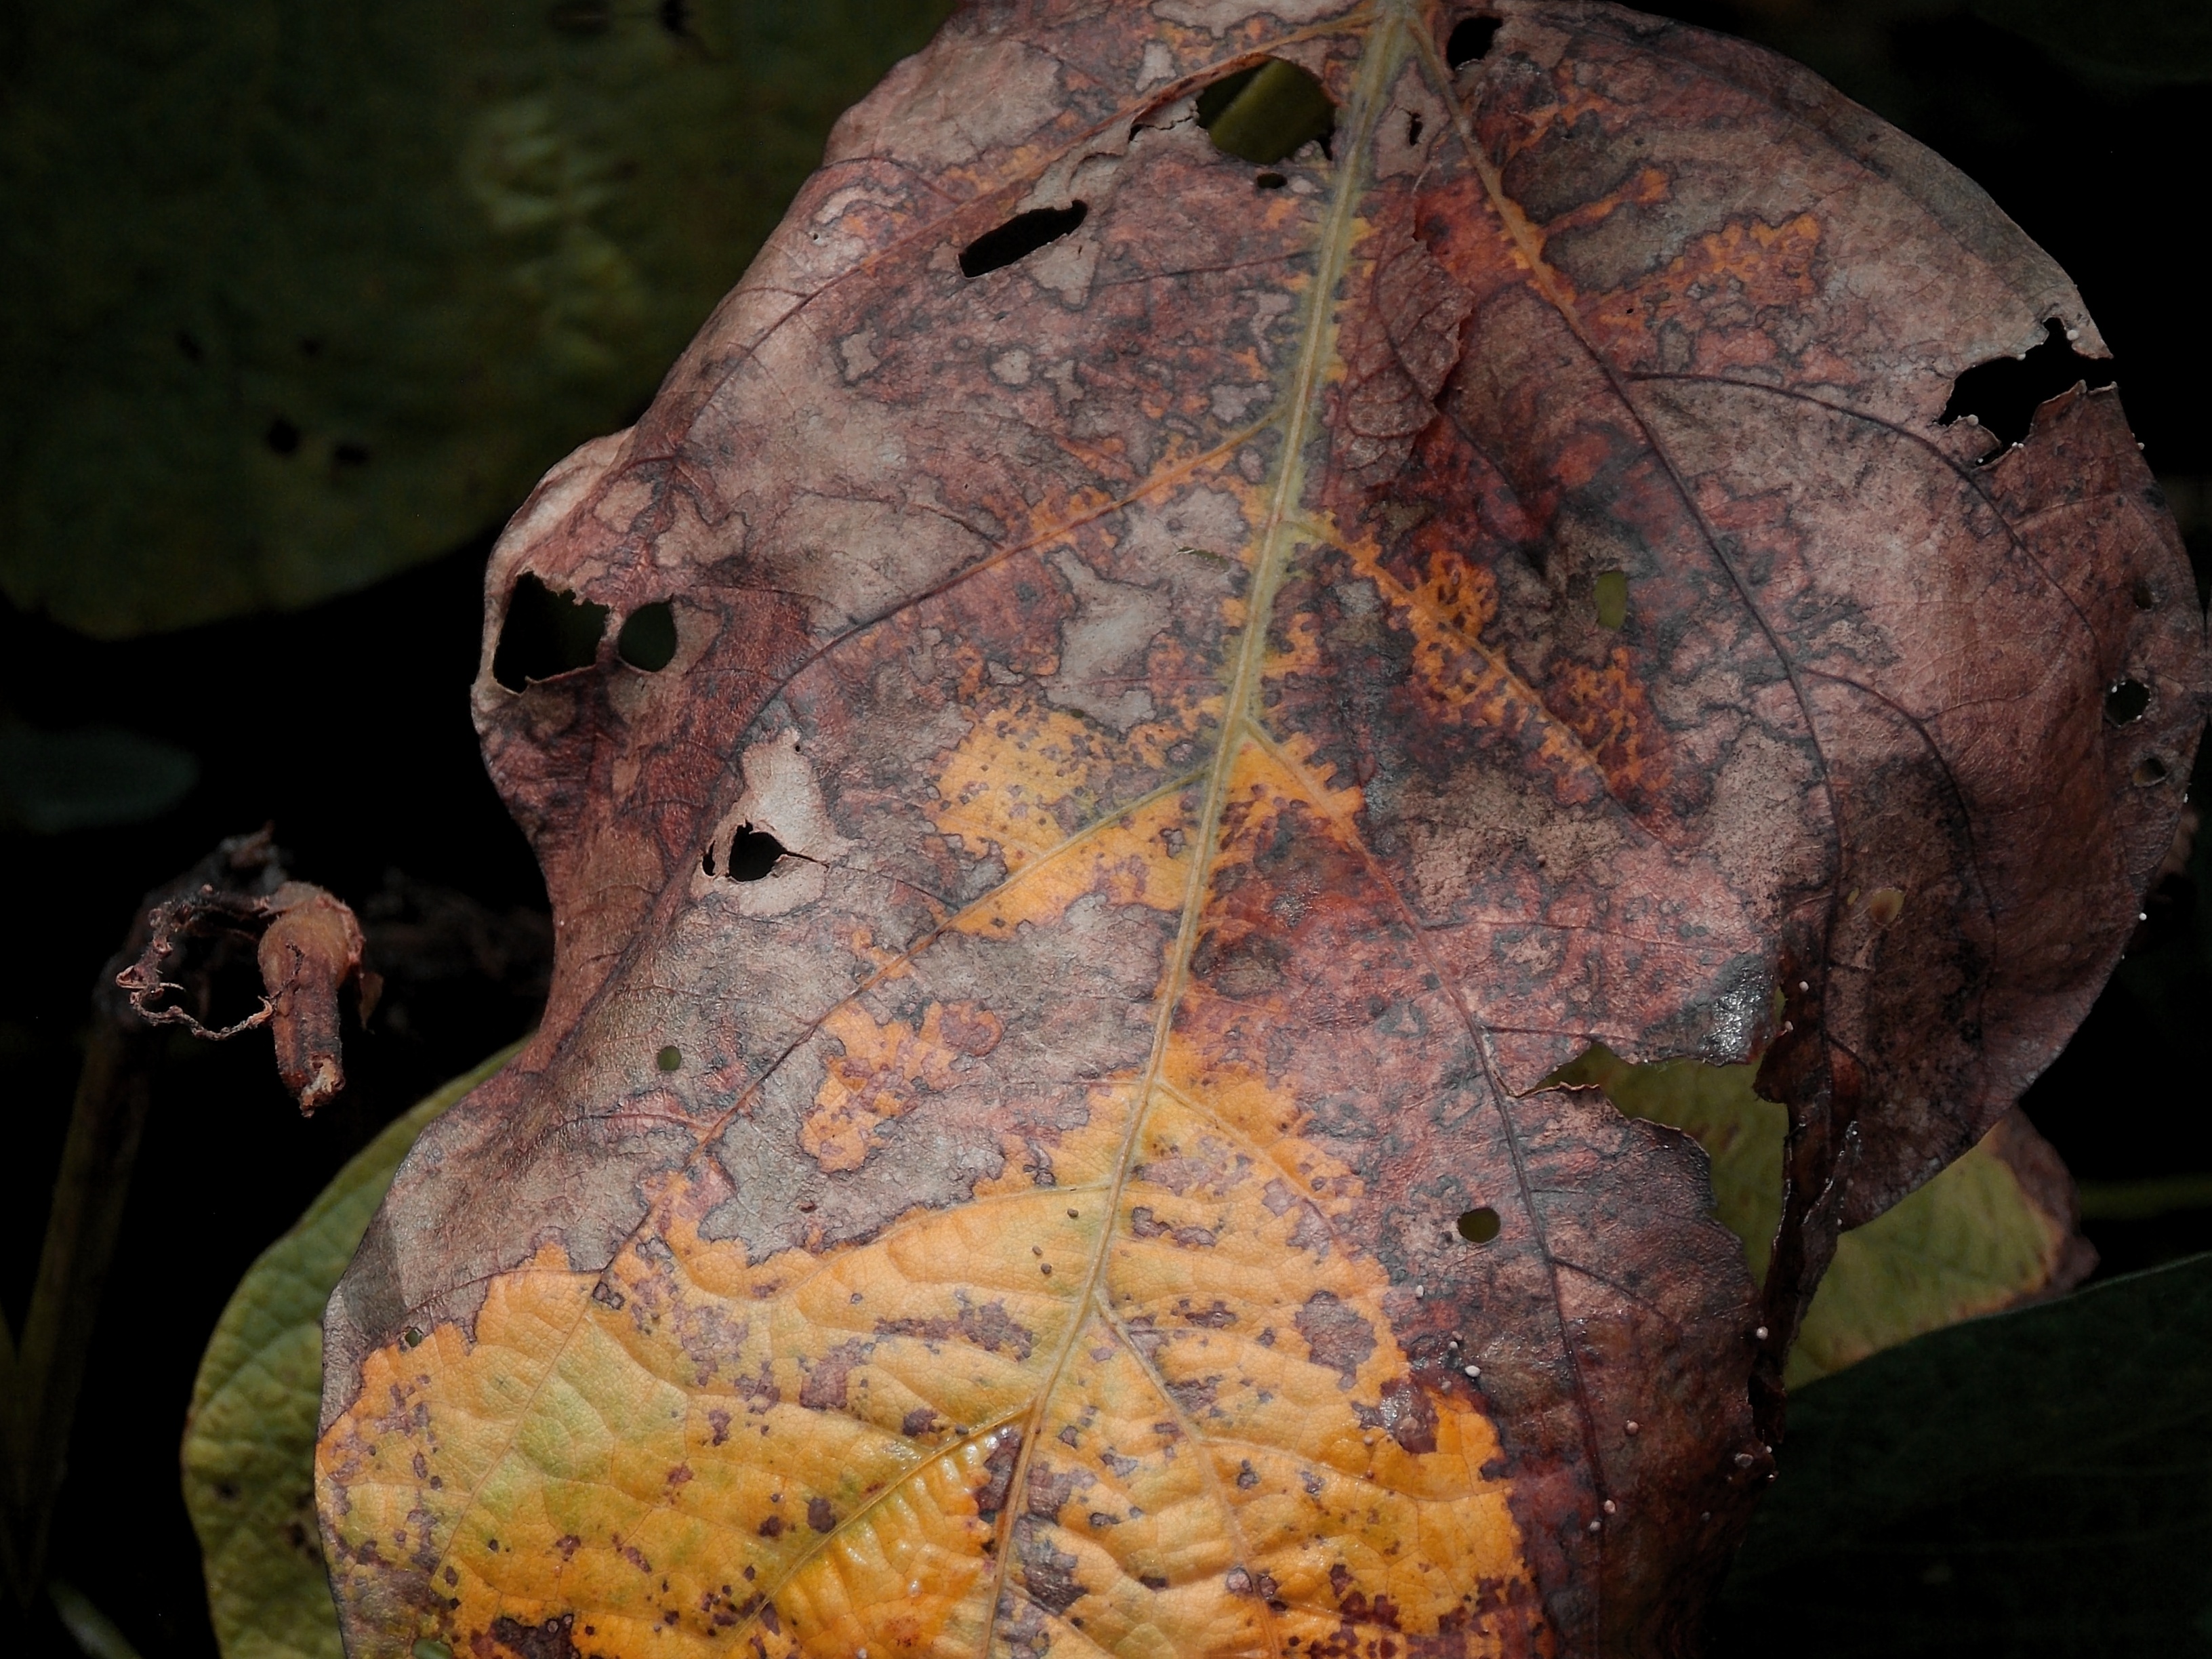
Label: Disease